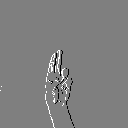
ASL letter: u